Ray Horton

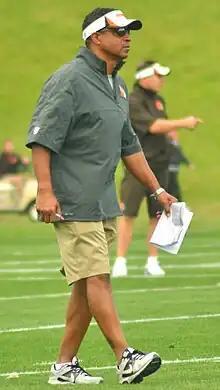
Horton with the Browns in 2013

Raymond Anthony Horton (born April 12, 1960) is an American football coach and former player. He played college football at Washington and was drafted in the second round of the 1983 NFL draft by the Cincinnati Bengals.